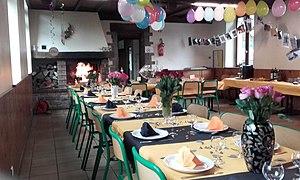
Vosges, 88290 Saulxures-sur-Moselotte, Gîte des Récés du Club vosgien, 3390 route de l'Envers du Rupt de Bâmont. Grâce au Club vosgien qui a racheté à la commune l'ancienne école du hameau du Rupt-de-Bâmont, pour en faire un gîte, le bâtiment accueille régulièrement des groupes pour l'organisation de leur manifestation familiales, sportives, les rencontres culturelles, l'accueil des randonneurs,...
Saulxures-sur-Moselotte est une commune de moyenne montagne du Nord-Est de la France, dans le département des Vosges, ancien chef-lieu d'un canton de l'arrondissement d'Épinal. C'est l'une des villes-centres de l'unité urbaine de La Bresse. Elle fait partie de la Communauté de communes des Hautes Vosges.
Saulxures-sur-Moselotte est une commune de moyenne montagne du Nord-Est de la France, dans le département des Vosges, ancien chef-lieu d'un canton de l'arrondissement d'Épinal. C'est l'une des villes-centres de l'unité urbaine de La Bresse. Elle fait partie de la Communauté de communes des Hautes Vosges.